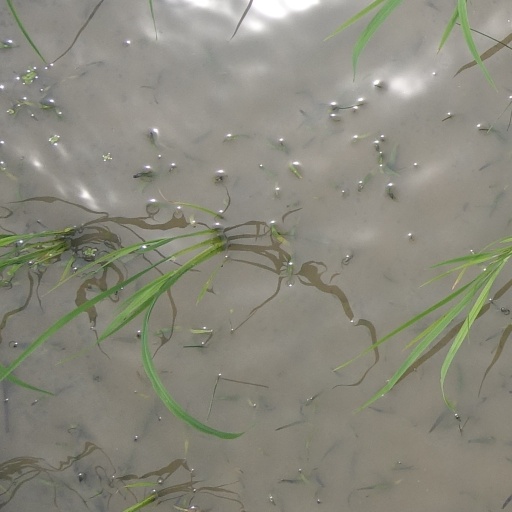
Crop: rice